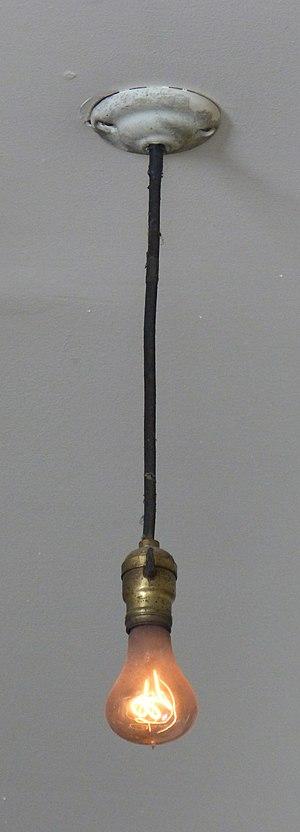
L'ampoule centenaire, ou ampoule de Livermore, est une lampe à incandescence d'une puissance de quatre watts, qui brillerait depuis 1901. Elle serait ainsi la plus vieille ampoule encore en fonctionnement au monde. Installée dans la caserne des pompiers de Livermore en Californie, elle n'a presque jamais été éteinte.